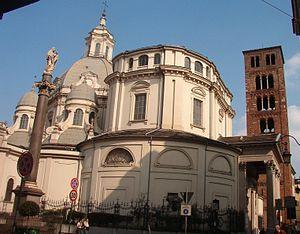
Le sanctuaire de la Consolata est une basilique construite au XVIIIᵉ siècle à Turin et confiés à la congrégation des Missionnaires de la Consolata.
Les Missionnaires de la Consolata forment une congrégation religieuse de prêtres et de frères fondée en 1901 par l'Abbé italien Joseph Allamano pour la première annonce de l'Évangile ad gentes et la coopération avec les jeunes églises en voie de maturation. Ses membres accolent à leur signature les lettres IMC pour Institutum missionum a Consolata.